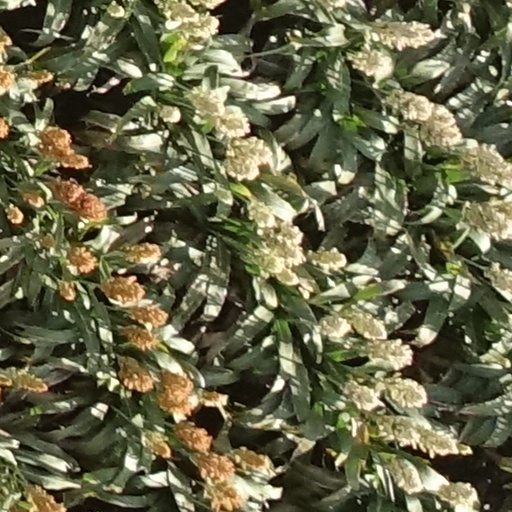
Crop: sorghum